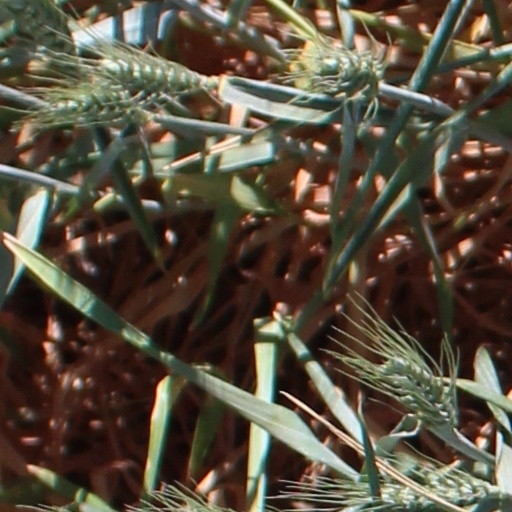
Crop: wheat